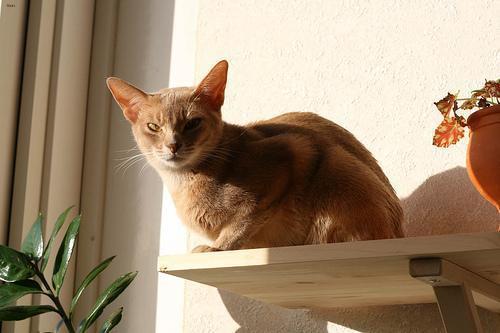
Abyssinian